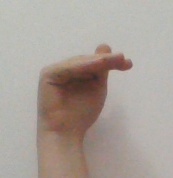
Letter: khaa